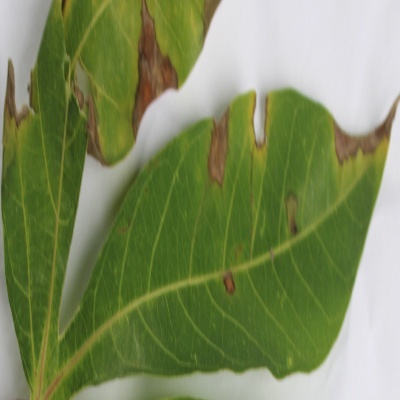
Crop: Cassava
Condition: brown spot